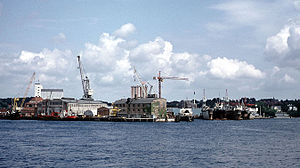
Svendborg / Historie / Moderne tider (1970-)
Svendborg Værft i 1973
Svendborg er en dansk havne- og søfartsby på det sydlige Fyn. Med 27.068 indbyggere er det Fyns næststørste by efter Odense. Svendborg er hovedby i Svendborg Kommune og hører til Region Syddanmark. Svendborg er en gammel købstad og har selv i moderne tid bevaret sin ældre bykerne med smalle gader, torve og gårdmiljøer. Byen blev grundlagt i 1200-tallet og fejrede i 2003 sin 750-års fødselsdag.